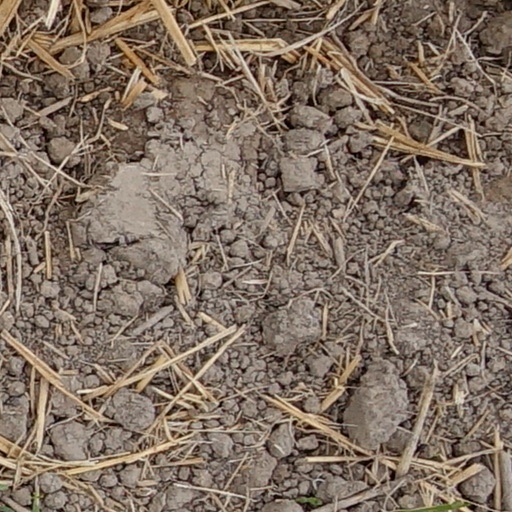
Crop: wheat